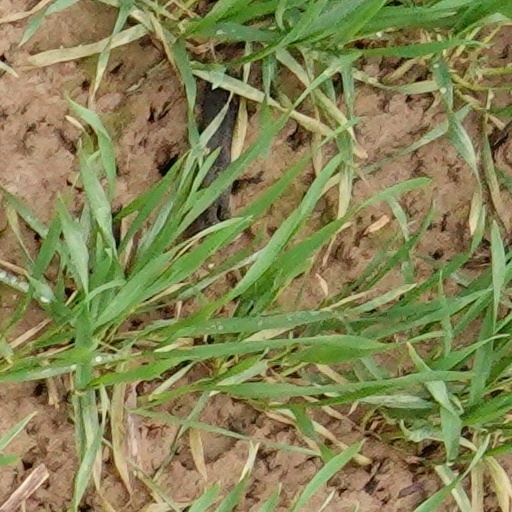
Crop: wheat